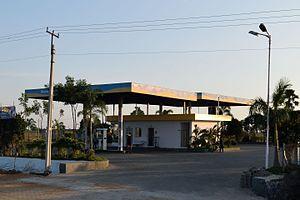
Bharat Petroleum Corporation Limited est une compagnie pétrolière nationale indienne.